Léon Indenbaum

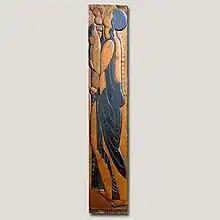
"Femme à l'enfant" by Indenbaum

In 1939, the war comes, because it hides its origins and many of his works then disappear or are destroyed. Then the years pass, Indenbaum worked discreetly and it is difficult to follow his artistic ascent because of its unsociable nature and his horror of publicity.